Women in Sweden

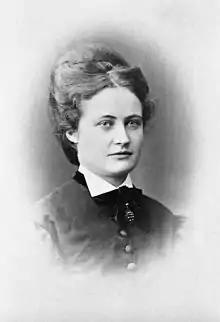
Anna Sandström, reform educator within women's education.

The argument of the reformists in parliament, that more professions should be open for women to make it possible for unmarried women to support themselves, caused a row of reforms in women's rights: equal inheritance rights in 1845; equal rights within trade and commerce (1846) and the professions of teacher in the public school system (1853), Feldsher, organist and dentist (1861) and positions at the telegraph- and postal offices (1863).